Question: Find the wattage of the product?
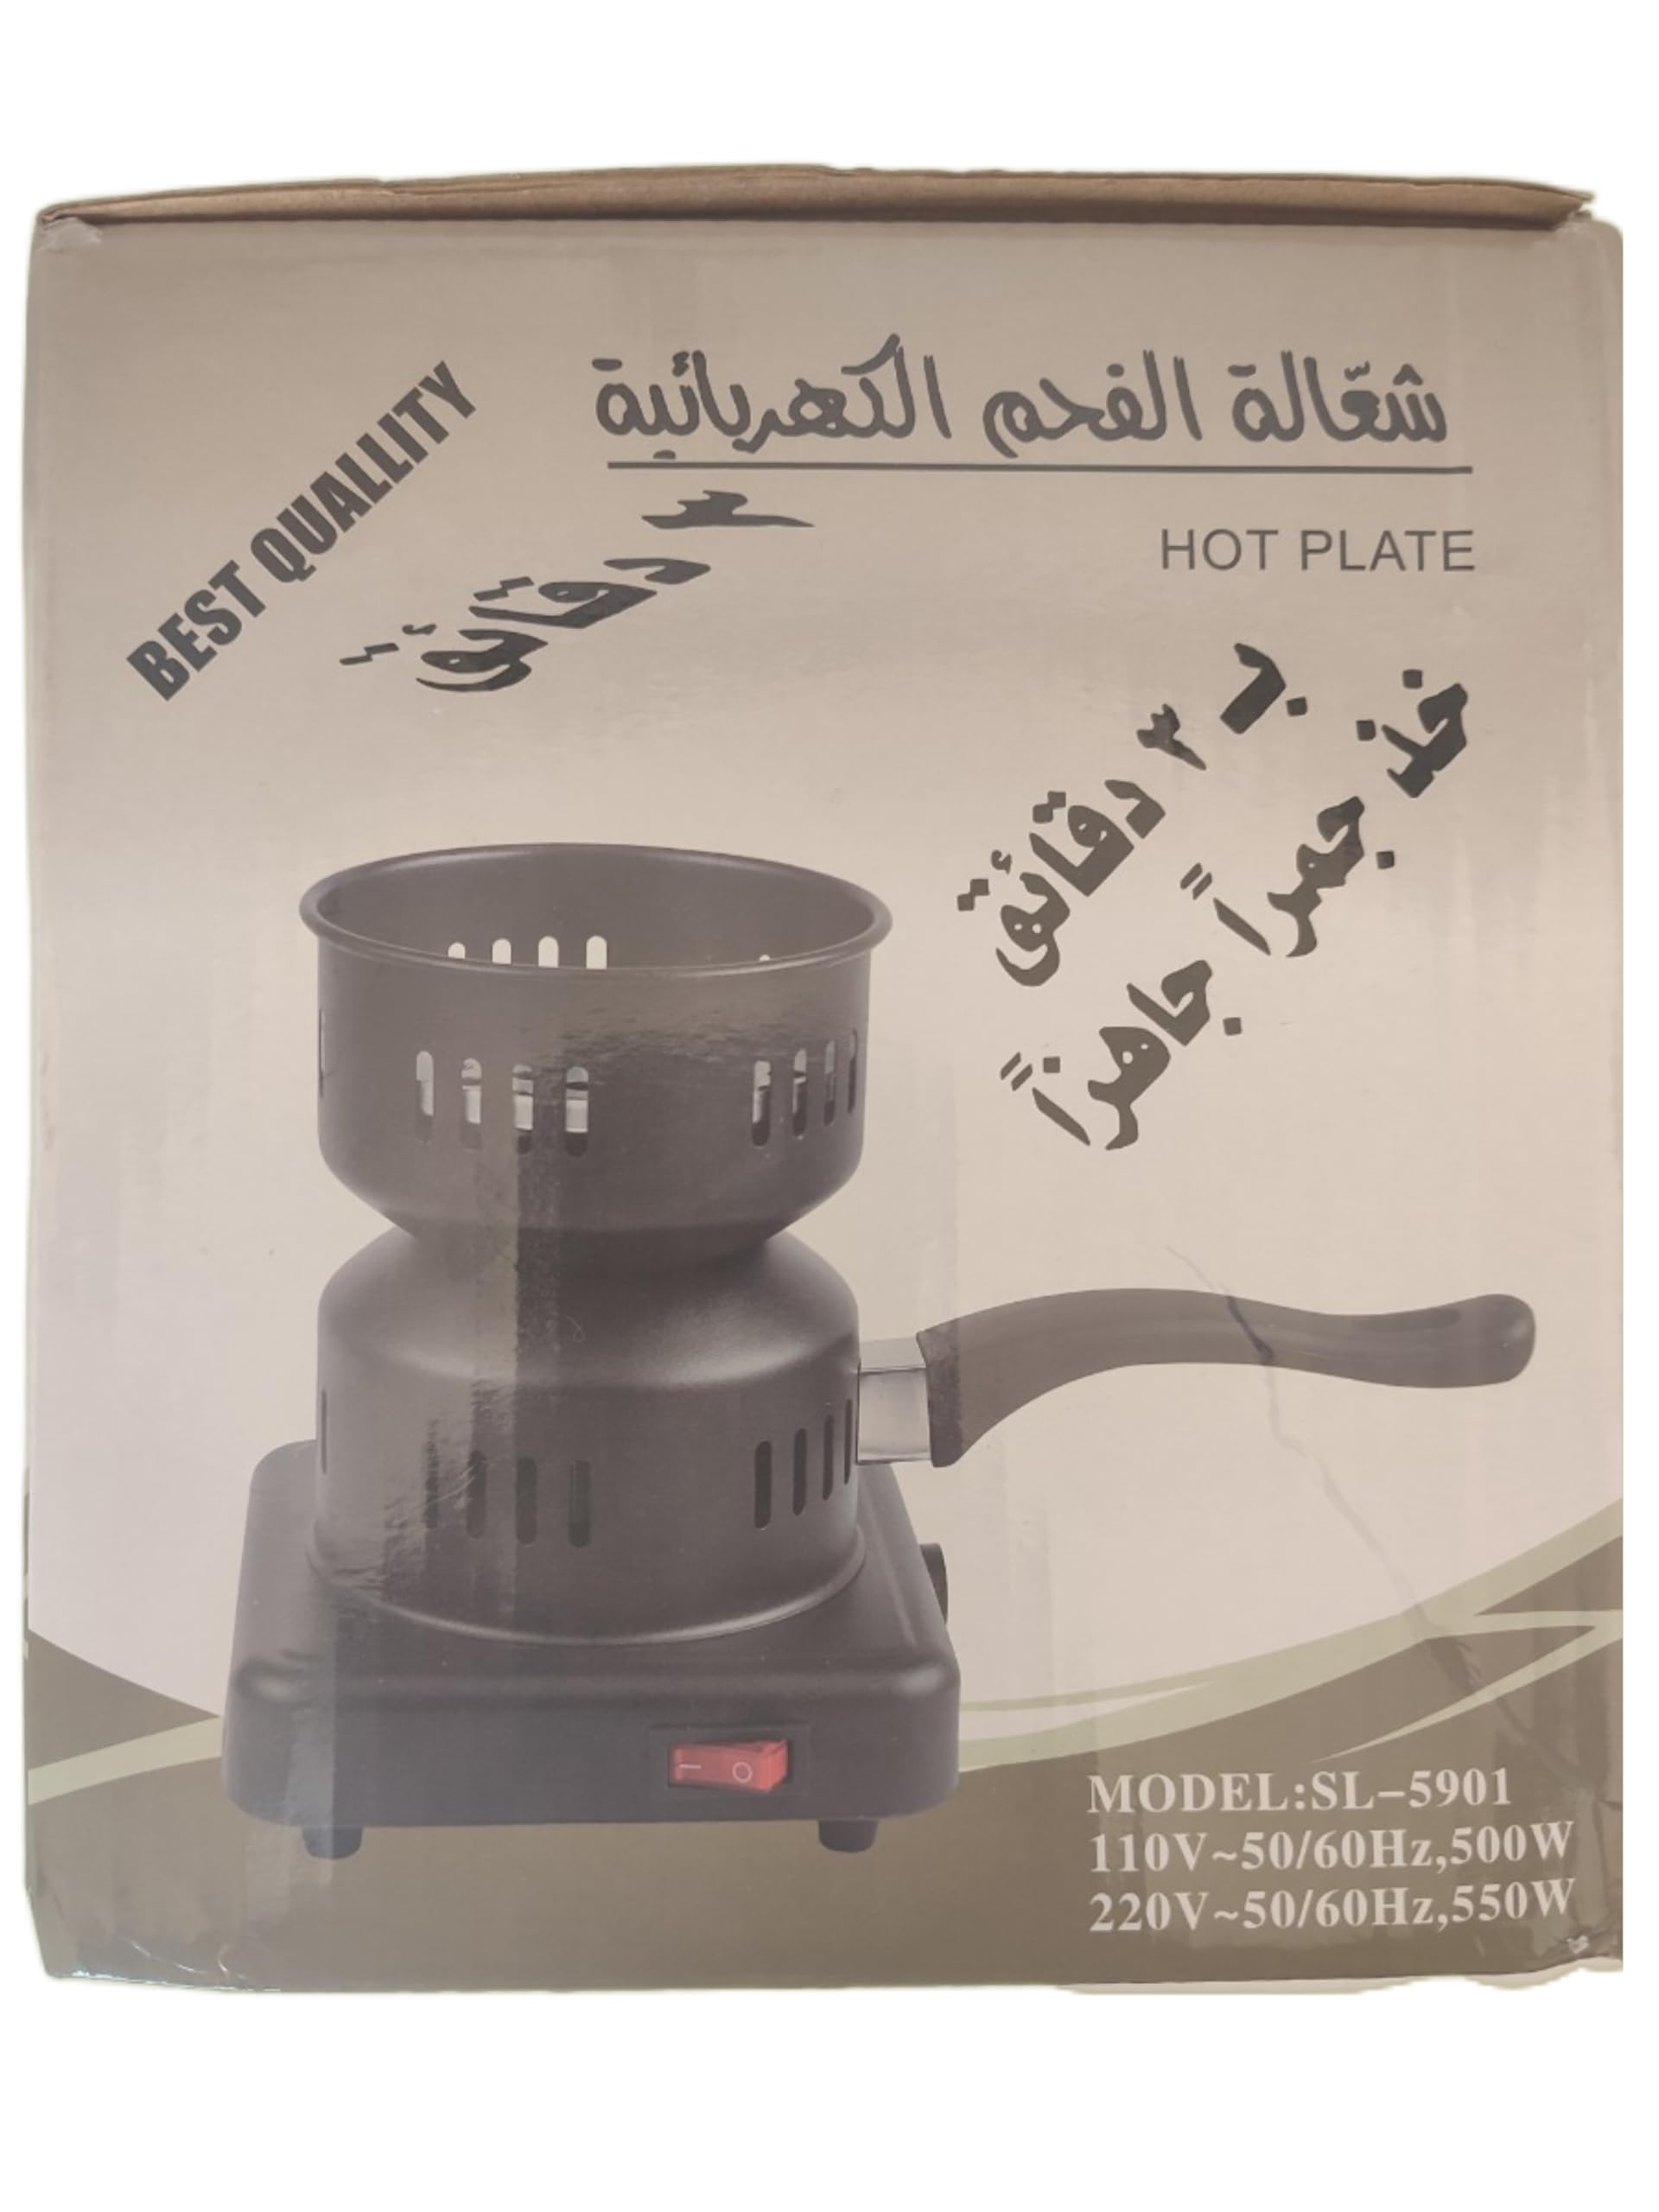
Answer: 500.0 watt